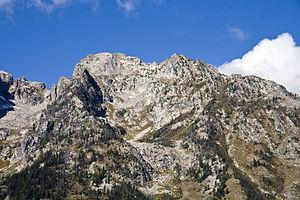
Pic Rockchuck, Parc National de Grand Teton, Wyoming, Etats-Unis